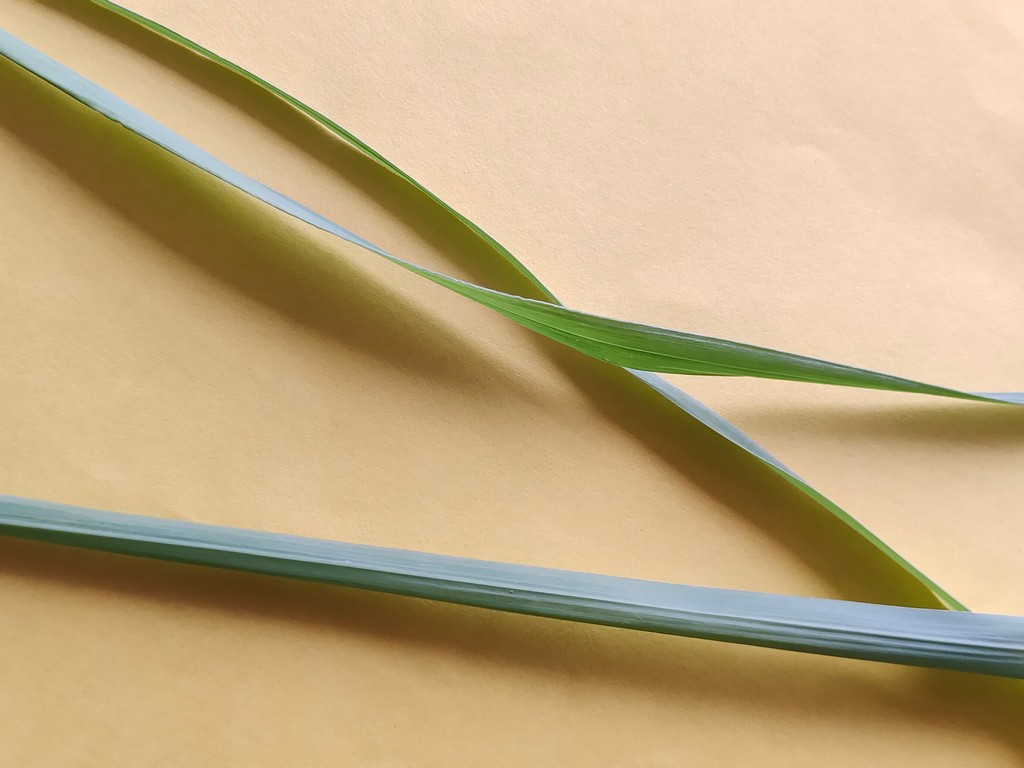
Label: Healthy